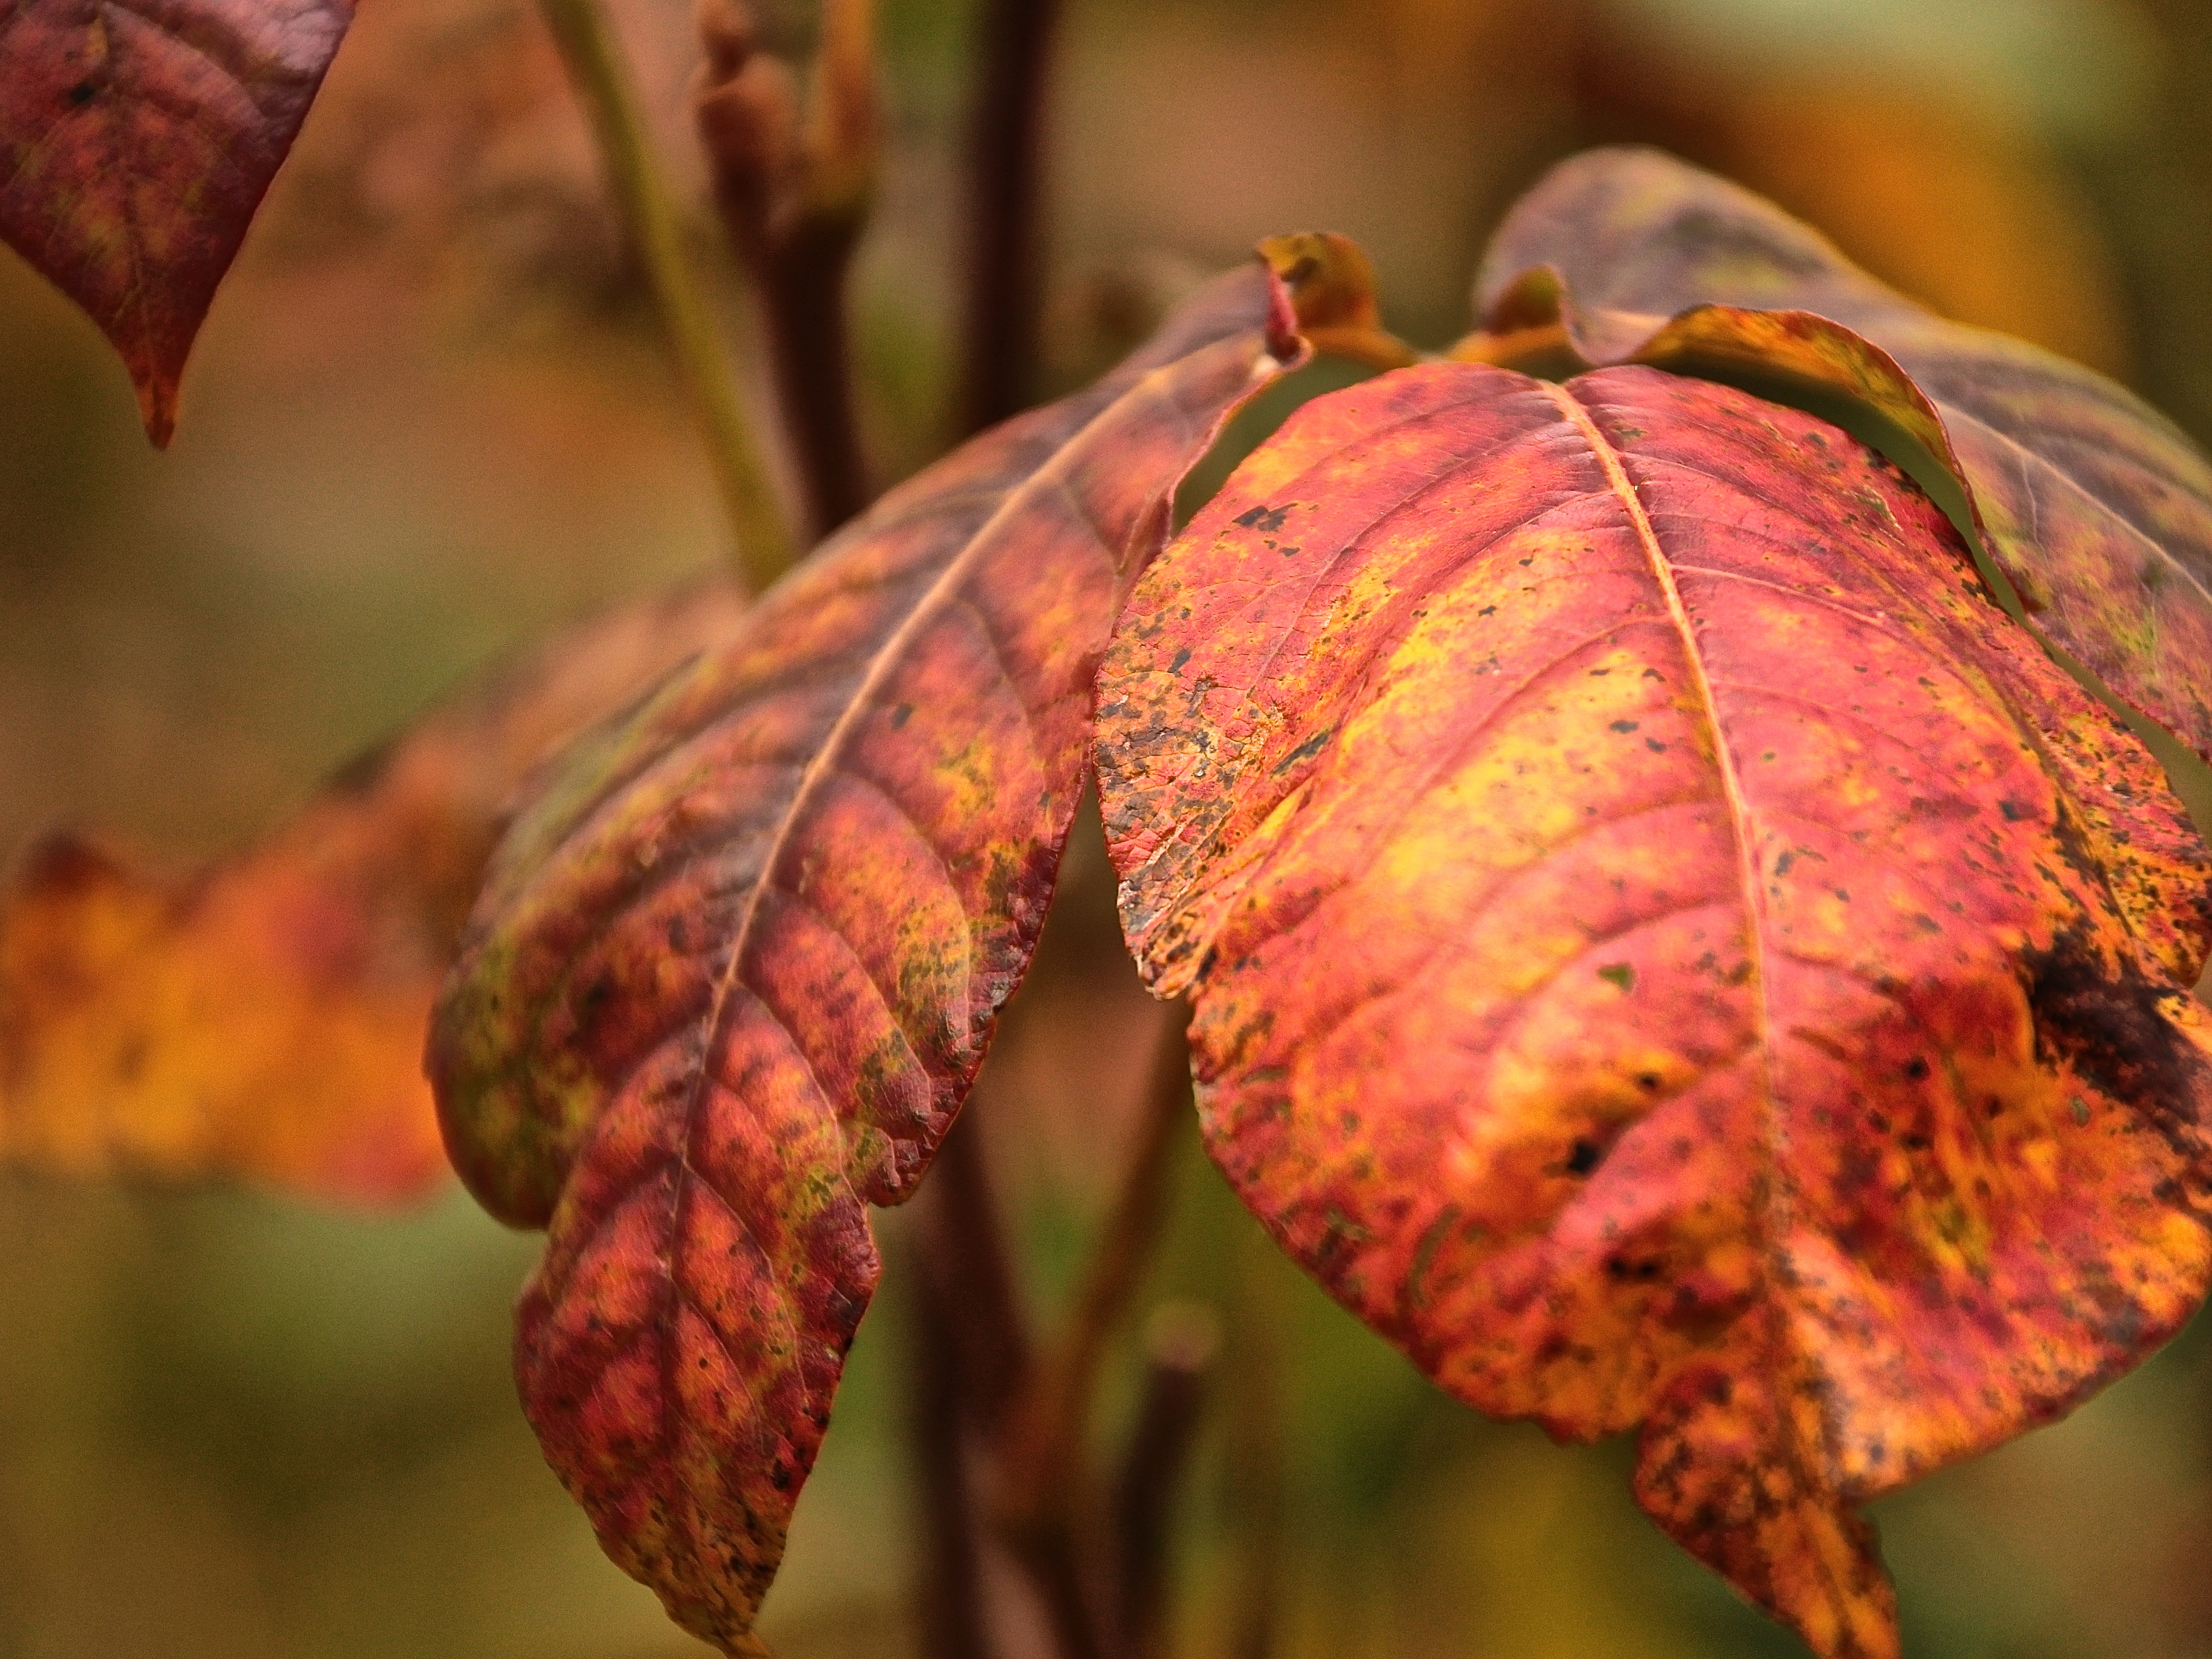
tree, nature, branch, plant, leaf, flower, red, autumn, botany, flora, season, close up, deciduous, 3652015, 365the2015edition, day286, day286365, 13oct15, macro photography, plant stem, woody plant